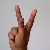
The image shows a hand gesture representing the letter 'K' in Indian Sign Language.